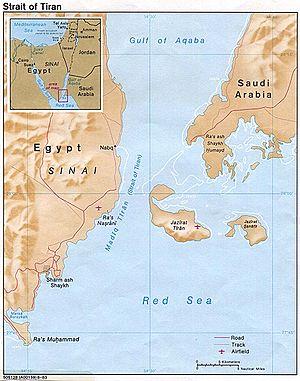
Le pont du détroit de Tiran est un projet de pont visant à relier le Sinaï égyptien à l'Arabie saoudite, en traversant le détroit de Tiran.
L'île de Tiran est une île de la mer Rouge, située à la sortie du golfe d'Aqaba entre la péninsule du Sinaï, dont elle est séparée par le détroit de Tiran, et la péninsule Arabique. D'une superficie de 80 km², elle est bordée à l'est par l'île plus petite de Sanafir.
Sanafir est une île désertique du nord de la mer Rouge, à quelques kilomètres à l'est de l'île de Tiran et au sud-est du détroit de Tiran. Celui-ci est située entre la péninsule du Sinaï, sous souveraineté de l'Égypte, et du Hedjaz, sous souveraineté de l'Arabie saoudite. Ces deux îles présentent un intérêt stratégique pour ces deux pays, mais aussi — en permettant le contrôle de l'entrée du golfe d'Aqaba — pour Israël et la Jordanie, dont les ports respectifs de Eilat et Aqaba, à l'extrémité nord du golfe, sont d'une grande importance économique et militaire. Inhabitée, elle a une superficie de 33 km² pour une longueur de 8,7 km.
Le détroit de Tiran est composé d'étroites bandes de mer, sur environ 13 km de large, formées par le Sinaï à l'ouest et la péninsule Arabique à l'Est. Il sépare le golfe d'Aqaba de la mer Rouge. Il doit son nom à l'île de Tiran, située à son entrée Sud, et sur laquelle la Force multinationale et observateurs au Sinaï a établi un point d'observation afin de garantir la liberté de navigation du détroit.